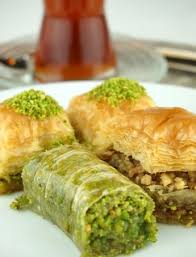
Yemek: baklava